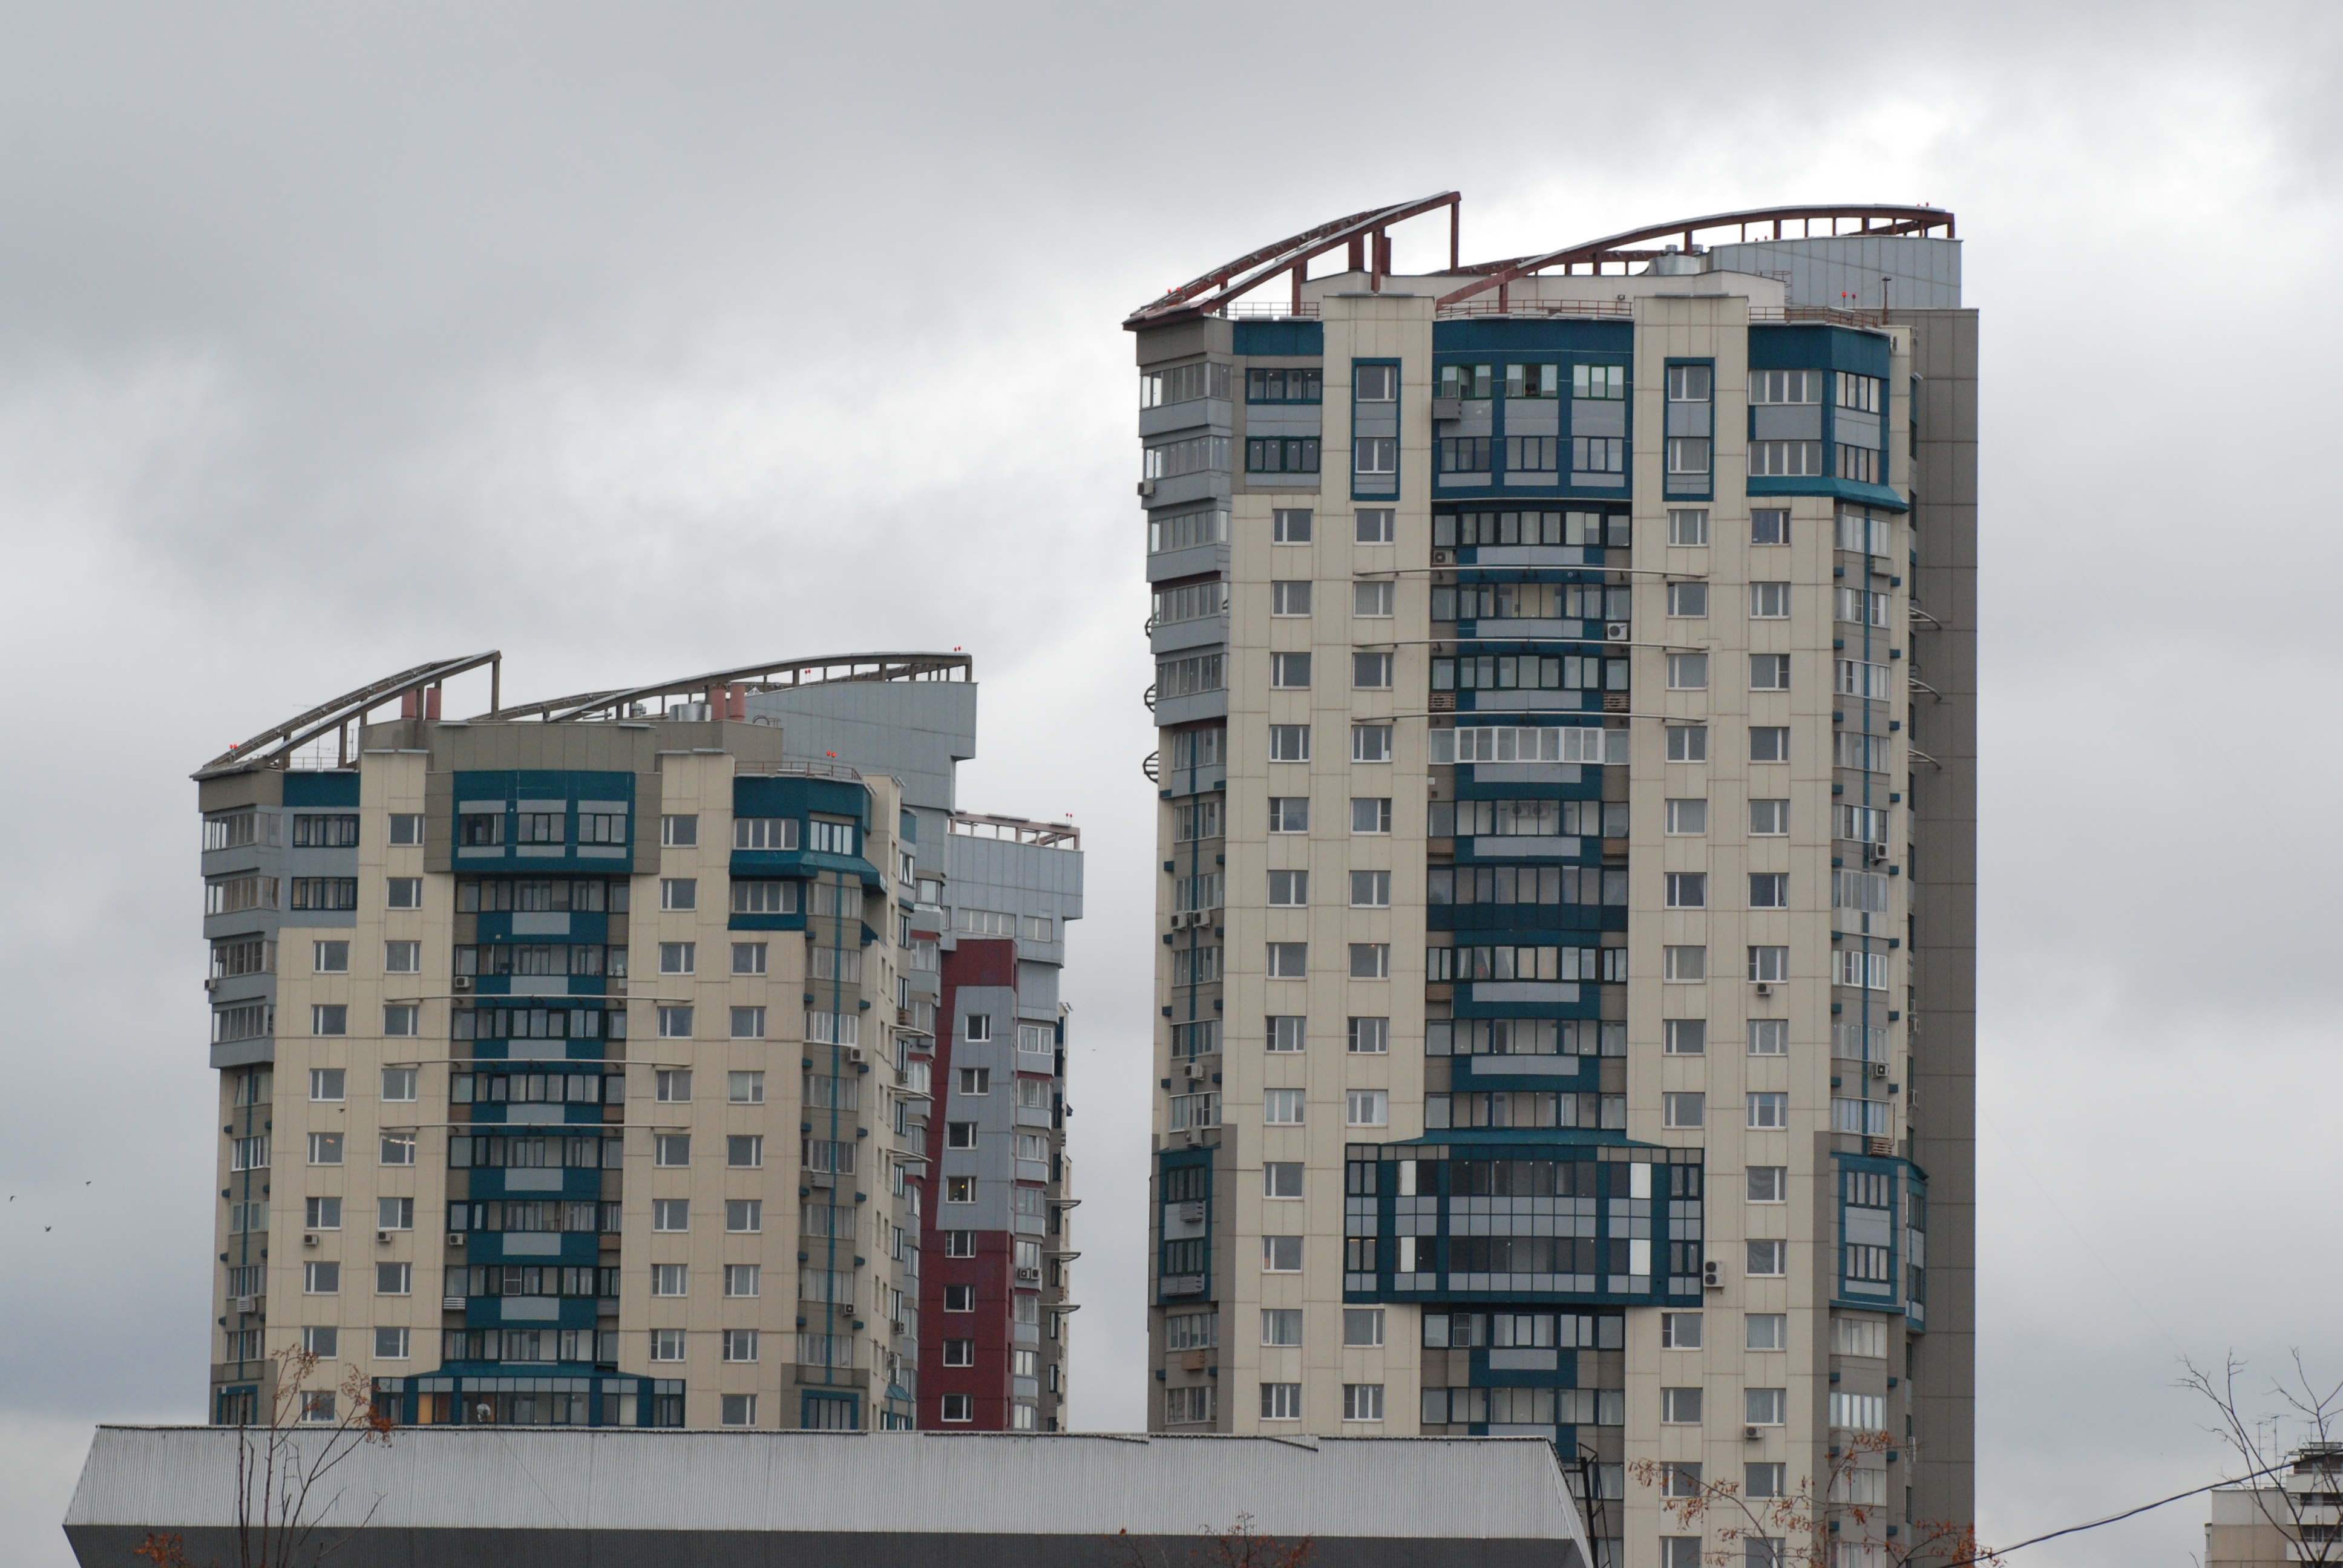
architecture, skyline, building, city, skyscraper, cityscape, downtown, tower, landmark, facade, nikon, apartment, tower block, cool image, moscow, russia, twop, d80, cityscapes, headquarters, moskau, metropolis, nikond80, moscou, condominium, urban area, residential area, metropolitan area